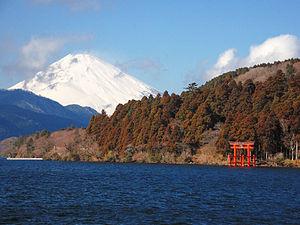
Les 100 paysages de l'ère Heisei sont une sélection de paysages du Japon effectuée par le journal japonais Yomiuri shinbun en 2009.
Le lac Ashi, est un lac de cratère à Hakone dans la préfecture de Kanagawa au Japon.
Le sanctuaire de Hakone est un sanctuaire shinto situé au bord du lac Ashi à Hakone dans la préfecture de Kanagawa au Japon.